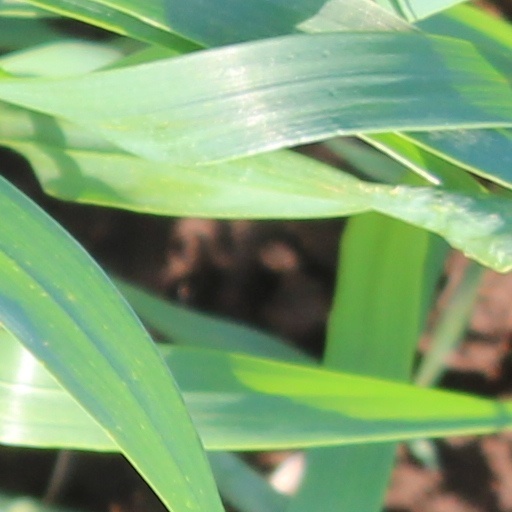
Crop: wheat